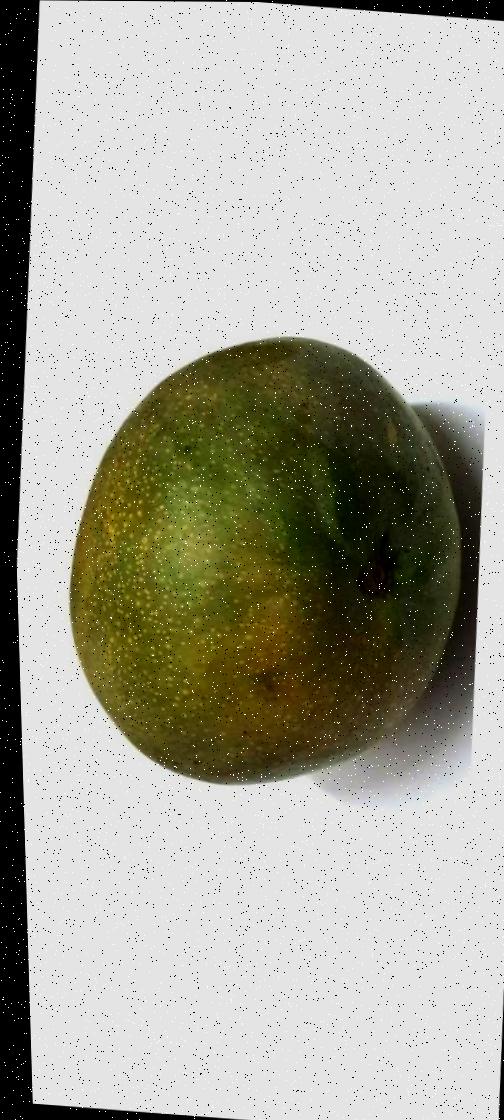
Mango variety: Bari-4